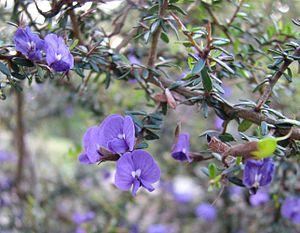
Hovea acanthoclada est une espèce de buisson épineux de la famille des Fabaceae originaire du sud-est de l'Australie-Occidentale.